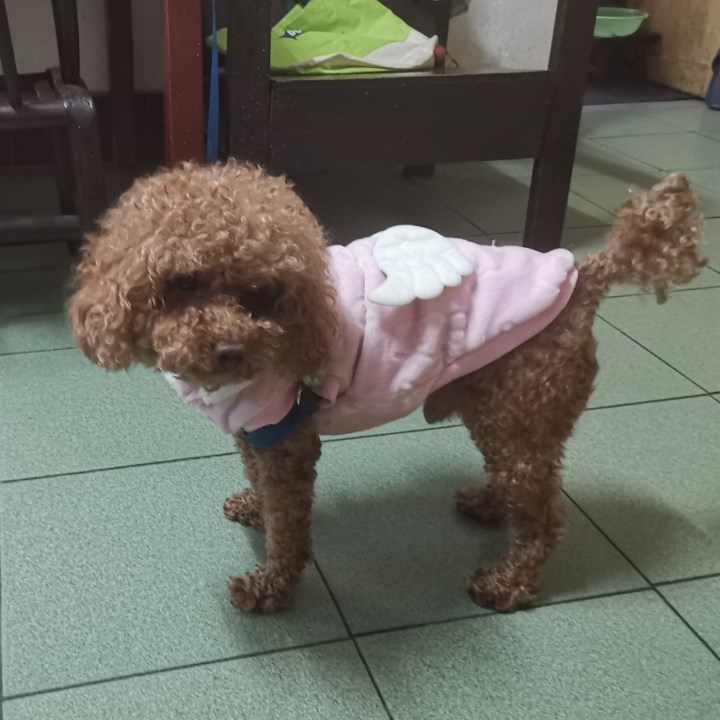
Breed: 7449-n000128-teddy